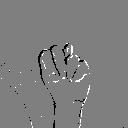
ASL letter: n